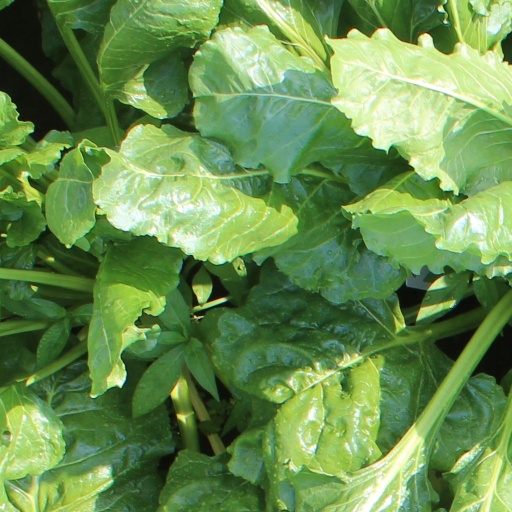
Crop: sugar beet